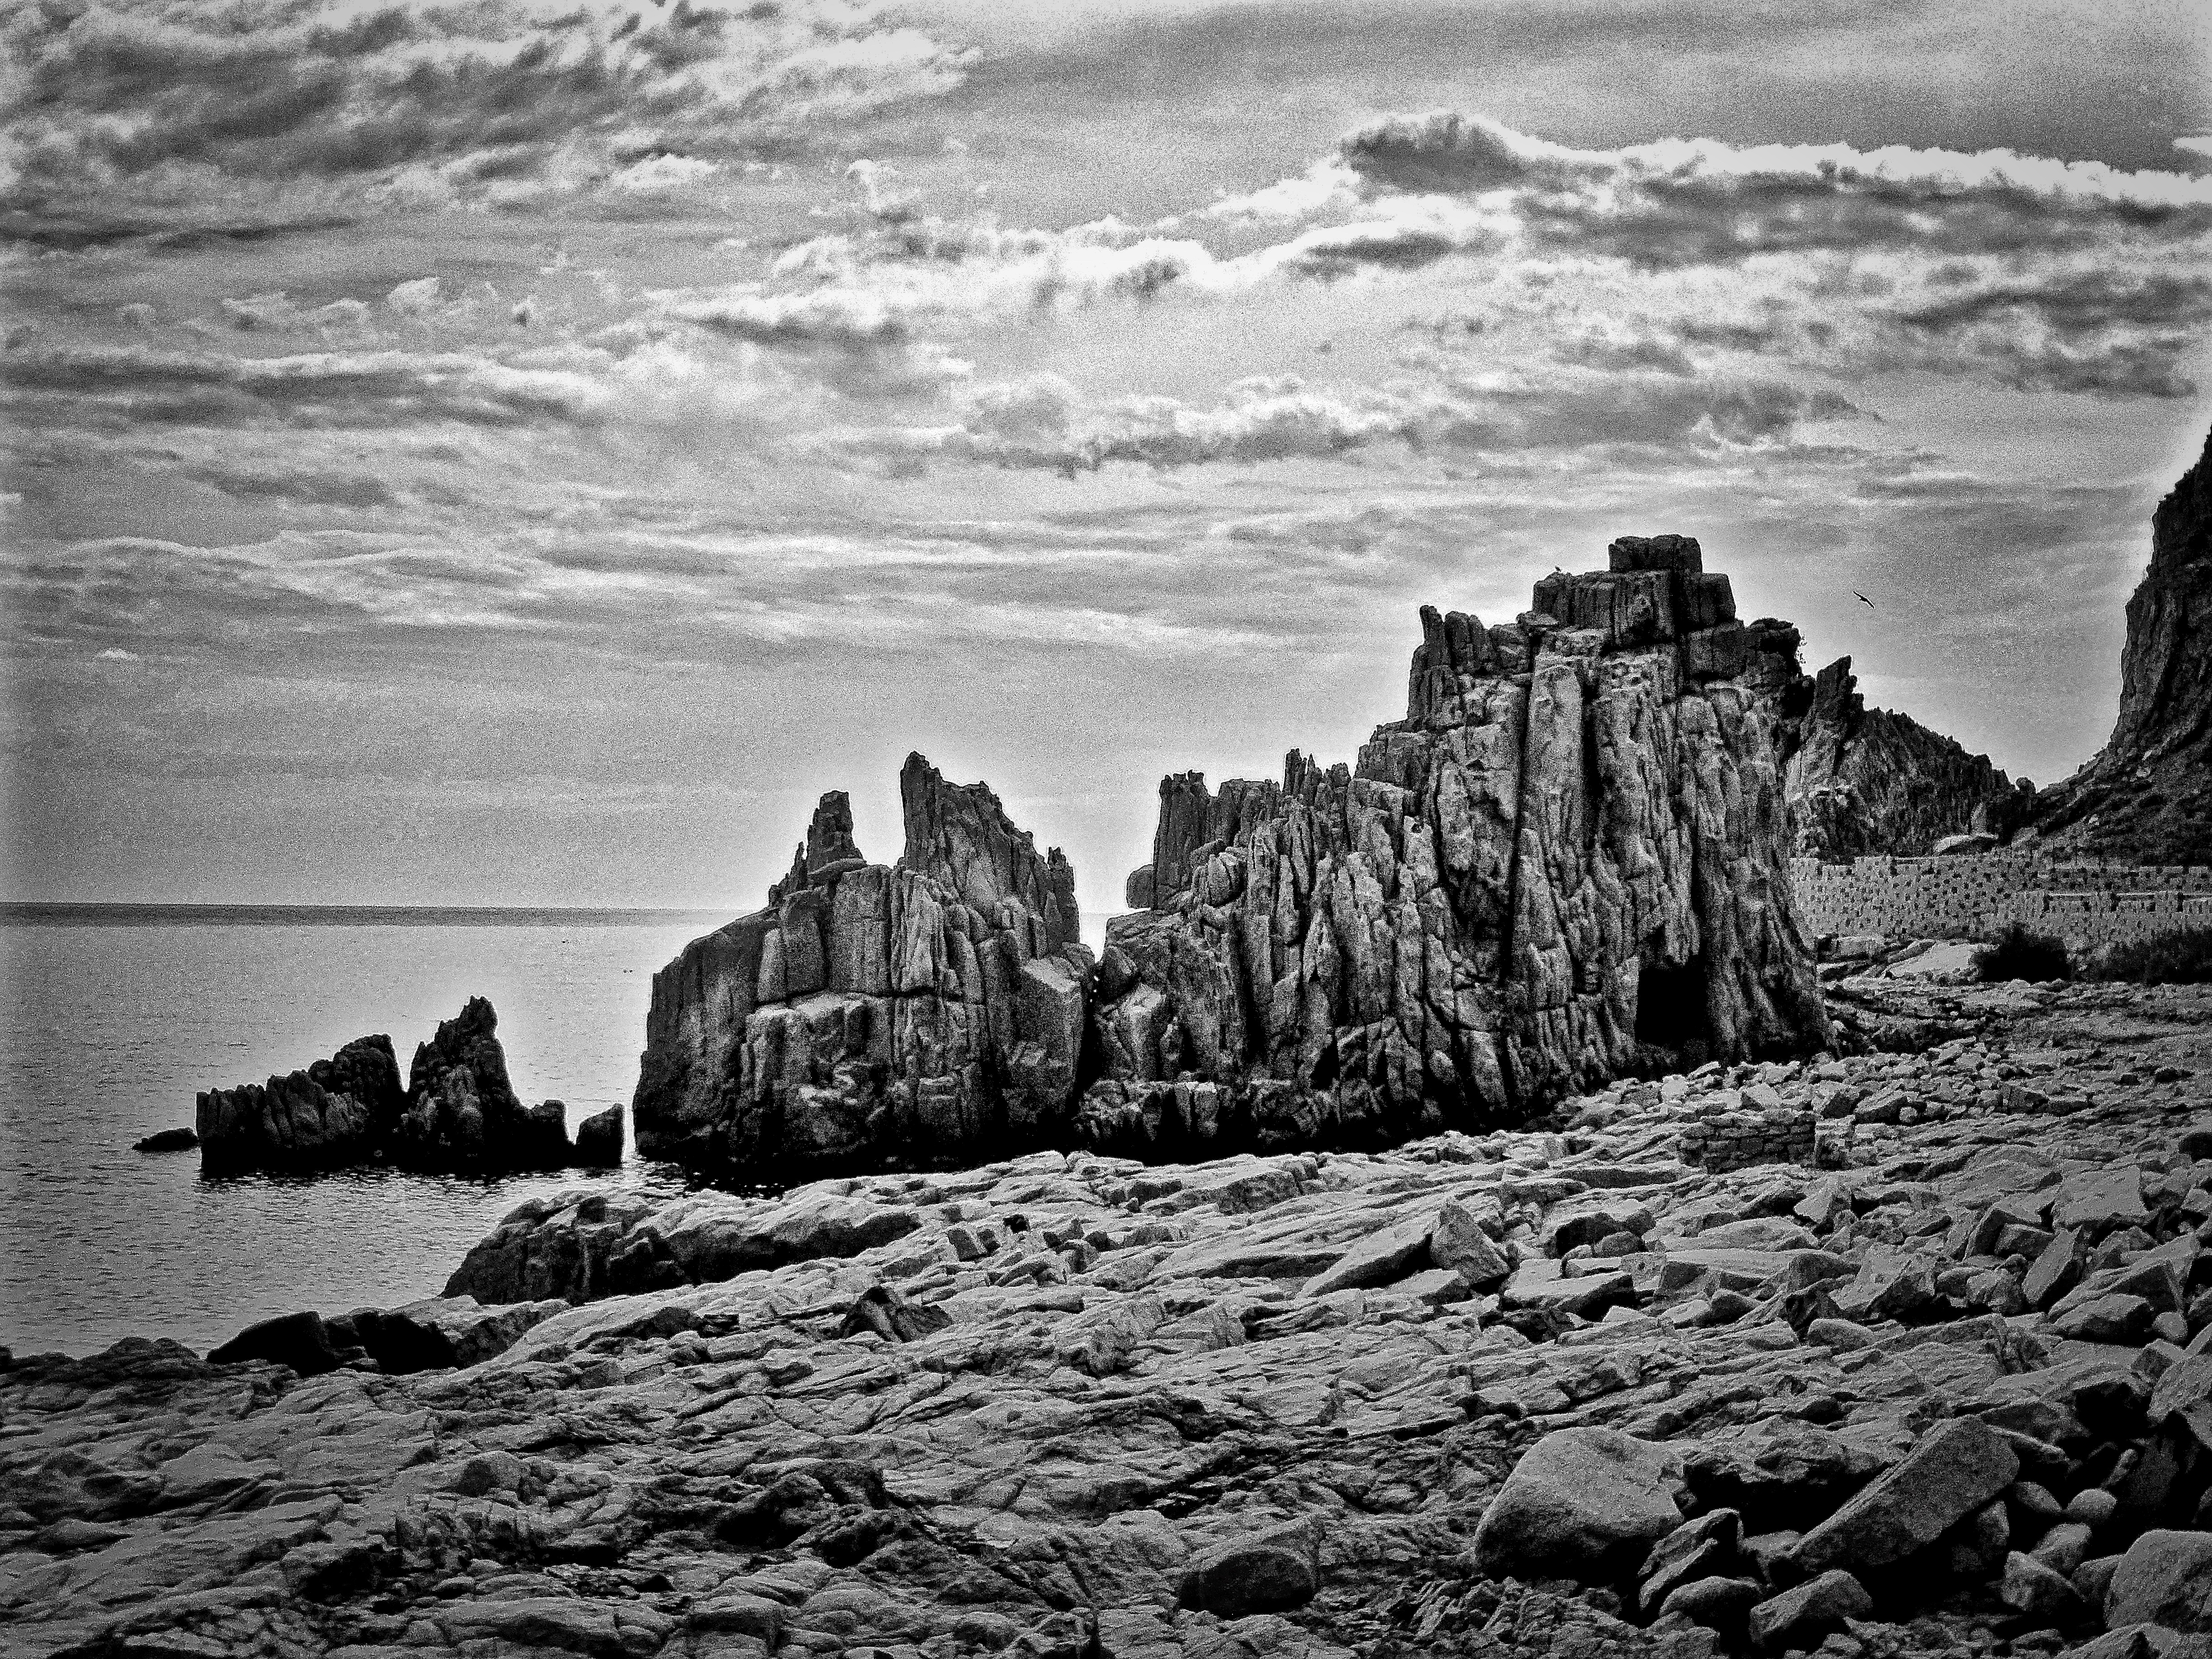
beach, landscape, sea, coast, rock, ocean, horizon, black and white, sky, photography, shore, wave, coastline, cliff, scenic, scenery, bay, monochrome, terrain, material, cliffs, dramatic, monochrome photography, rocky outcrop